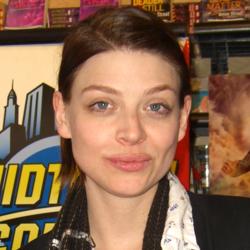
Age: 33